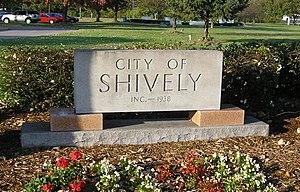
La ville de Shively est située dans le comté de Jefferson, dans le Commonwealth du Kentucky, aux États-Unis. Sa population, qui s’élevait à 15 264 habitants lors du recensement de 2010, est estimée à 15 689 habitants en 2019.